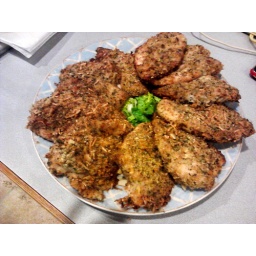
Lightly breaded oven baked chicken served over mixed greens with a garlic aioli